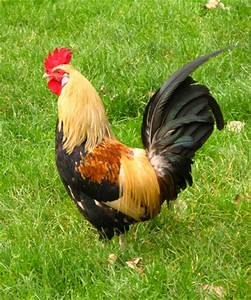
Label: gallina